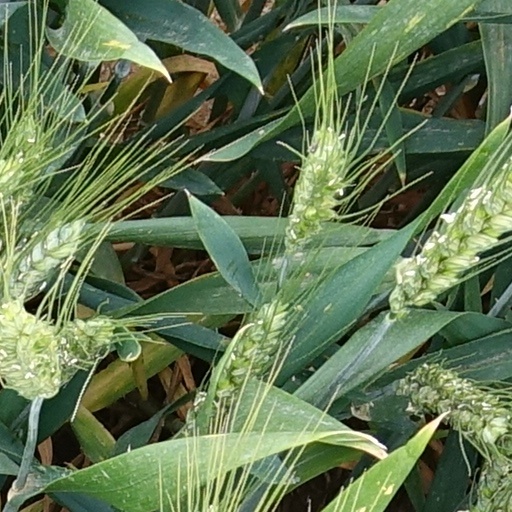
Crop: wheat